Cluj-Napoca

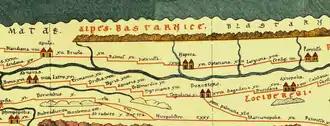
Napoca on the Roman Dacia fragment of the 1st–4th century AD Tabula Peutingeriana (upper centre)

The Roman Empire conquered Dacia in AD 101 and 106, during the rule of Trajan, and the Roman settlement Napoca, established about 106, is first recorded on a milestone discovered in 1758 in the vicinity of the city. Trajan's successor Hadrian granted Napoca the status of "municipium" as "municipium Aelium Hadrianum Napocenses". Later, in the second century AD, the city gained the status of a "colonia" as "Colonia Aurelia Napoca". Napoca became a provincial capital of Dacia Porolissensis and thus the seat of a procurator. The "colonia" was evacuated in 274 by the Romans. There are no references to urban settlement on the site for the better part of a millennium thereafter.